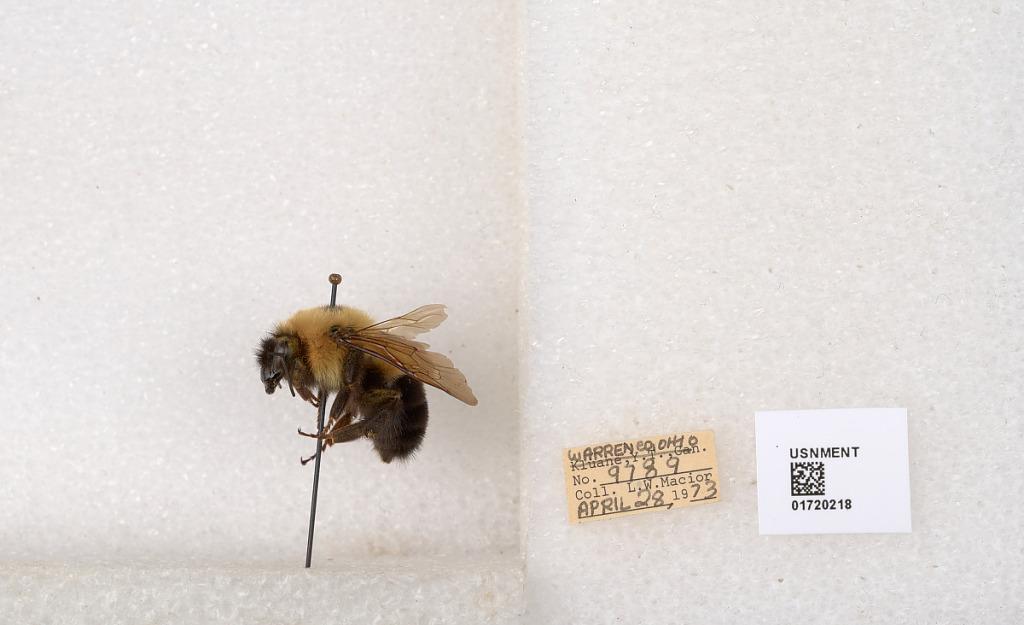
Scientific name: Bombus bimaculatus Cresson
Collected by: L. Macior
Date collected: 1973-4-28
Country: United States
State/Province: Ohio
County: Warren
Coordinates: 39.4276, -84.1668